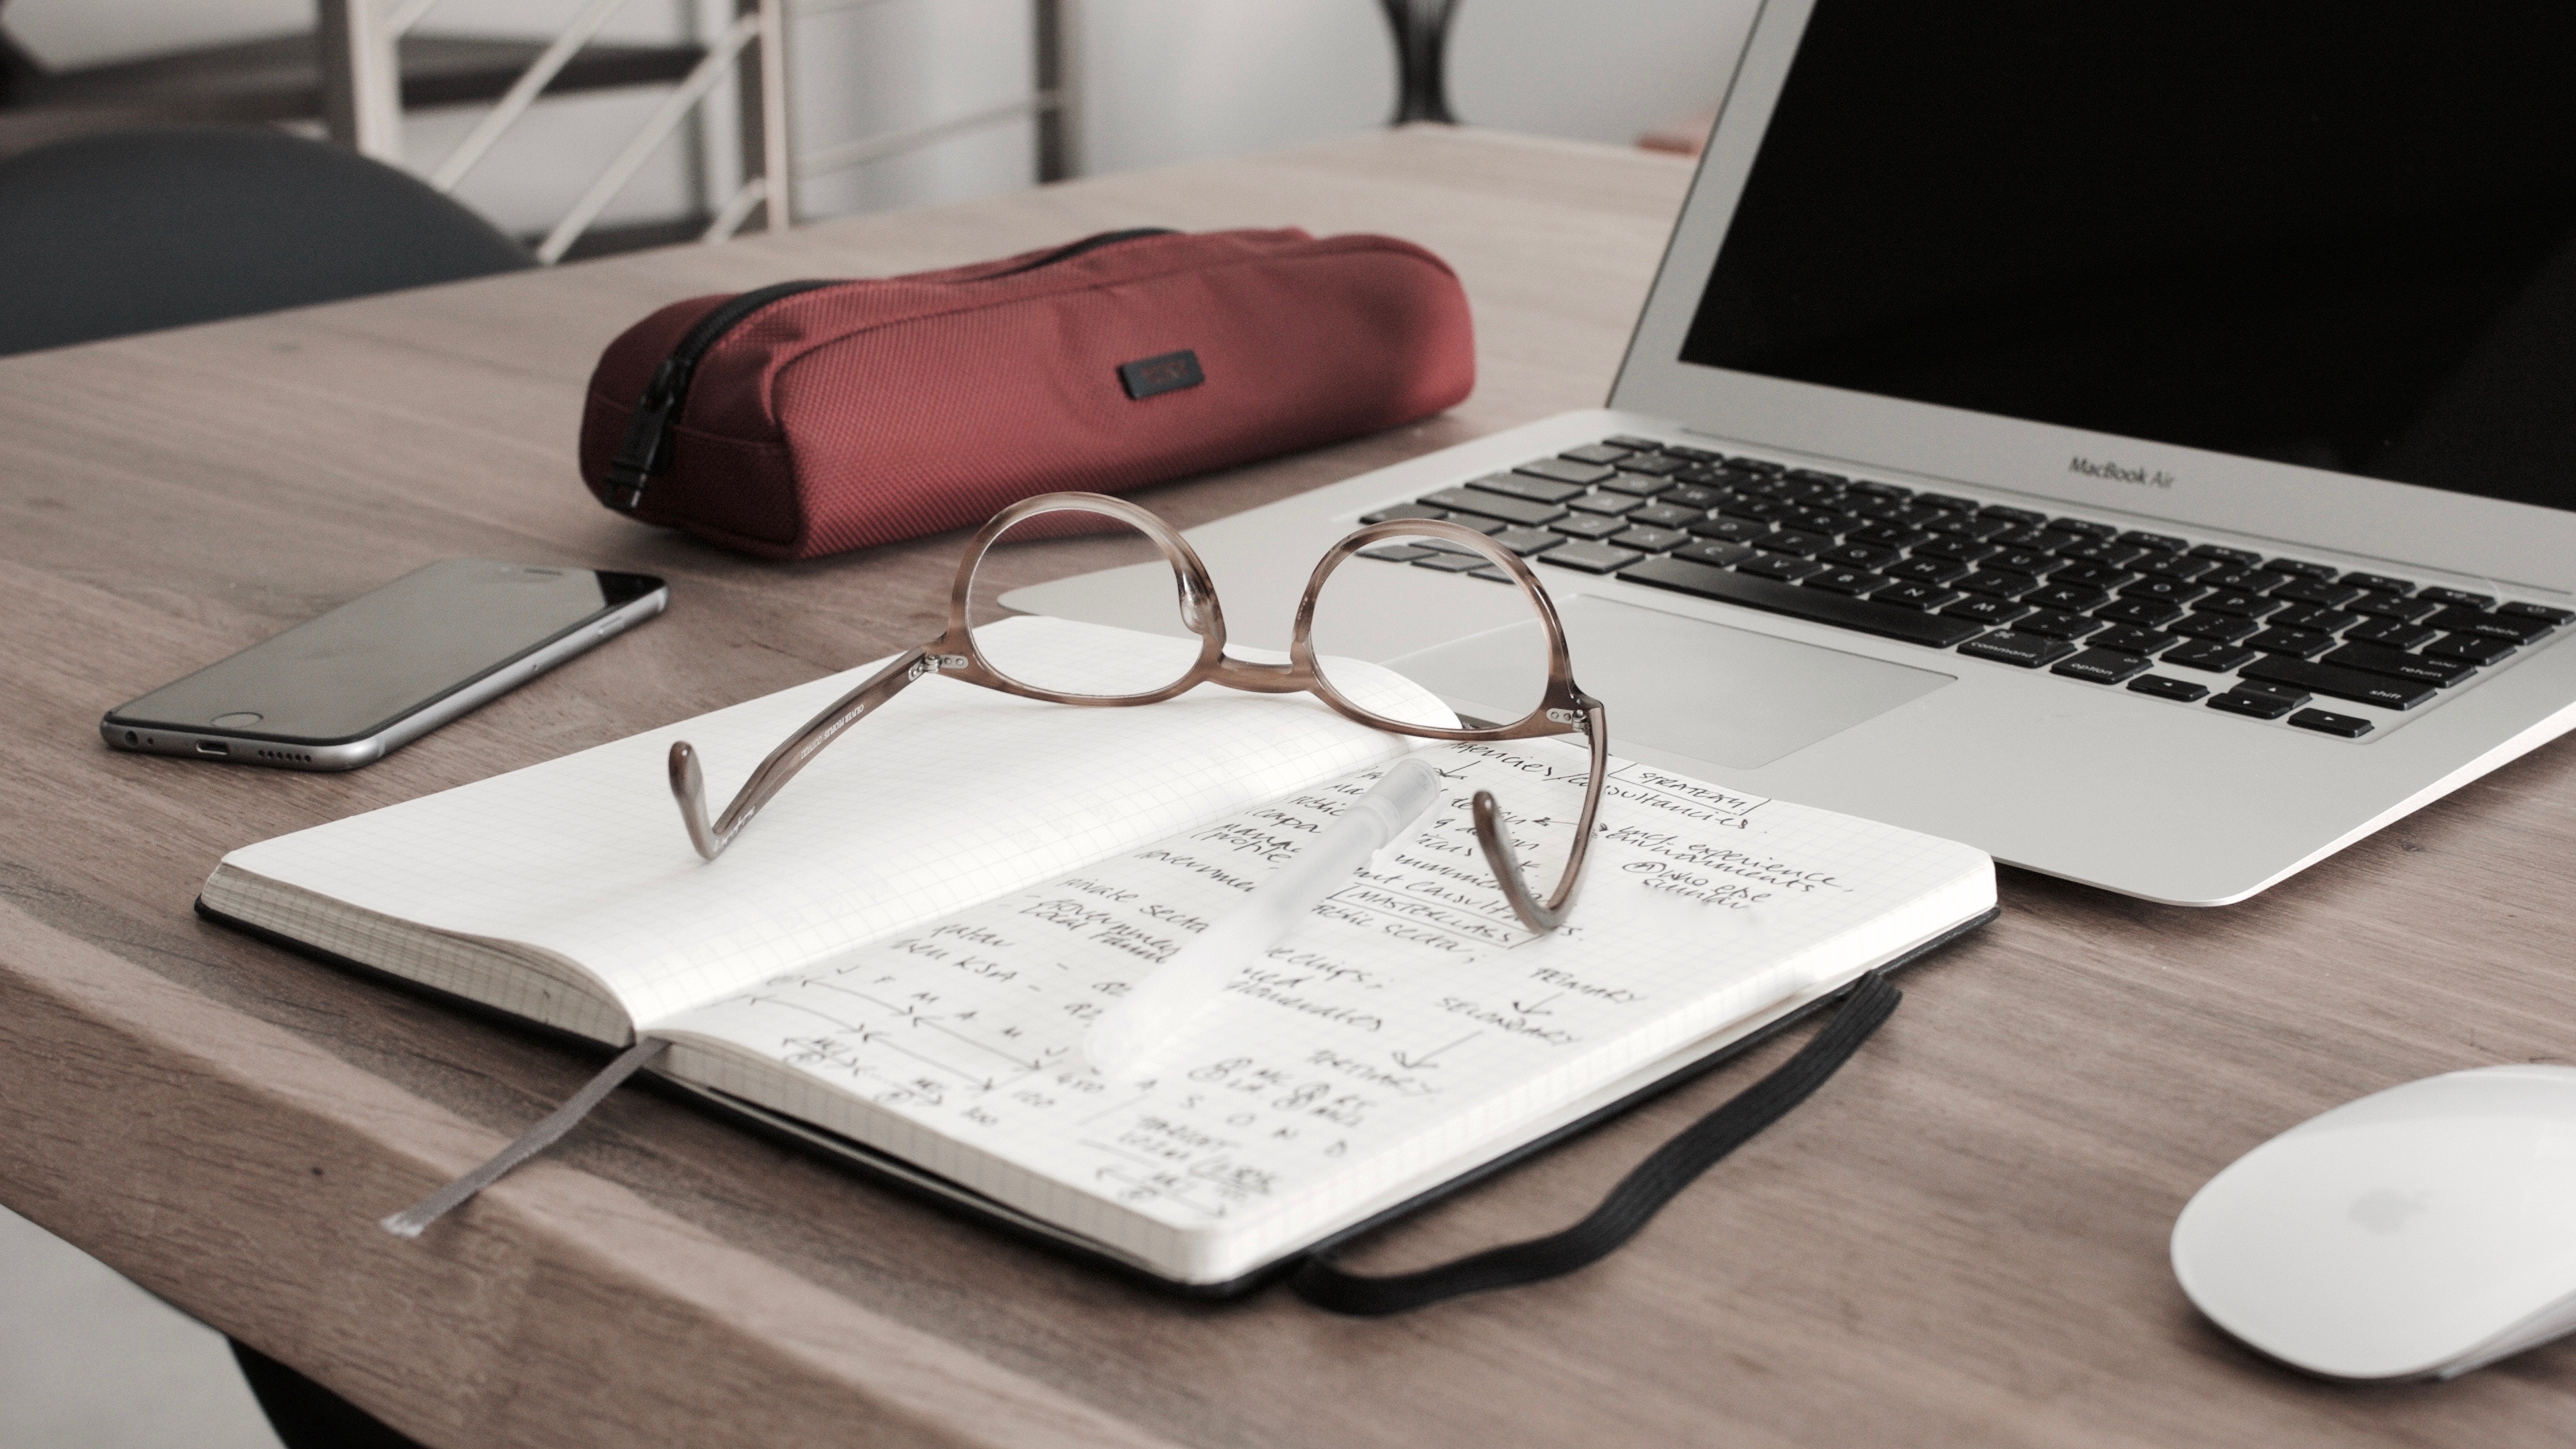
laptop, product, eyewear, netbook, product design, glasses, table, furniture, electronic device, vision care, brand